City of Salisbury

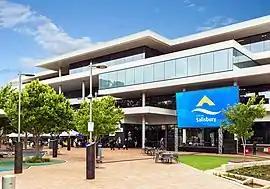
The City of Salisbury offices and the collocated community hub received the Australian Institute of Architects' Jack McConnell Award for Public Architecture for 2020

The City of Salisbury is a local government area (LGA) located in the northern suburbs of Adelaide, South Australia. Its neighbours are the City of Playford, City of Tea Tree Gully and City of Port Adelaide Enfield.